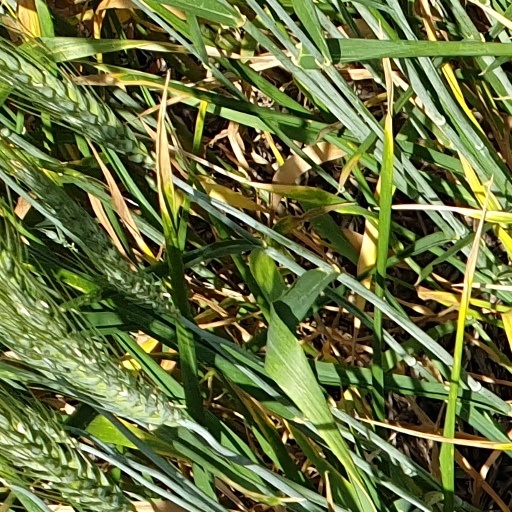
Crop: wheat